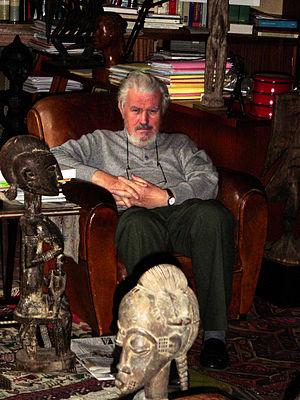
Maurice Picon en 2003
Maurice Picon est un physicien et archéologue qui a été l’un des fondateurs de l'archéométrie française.